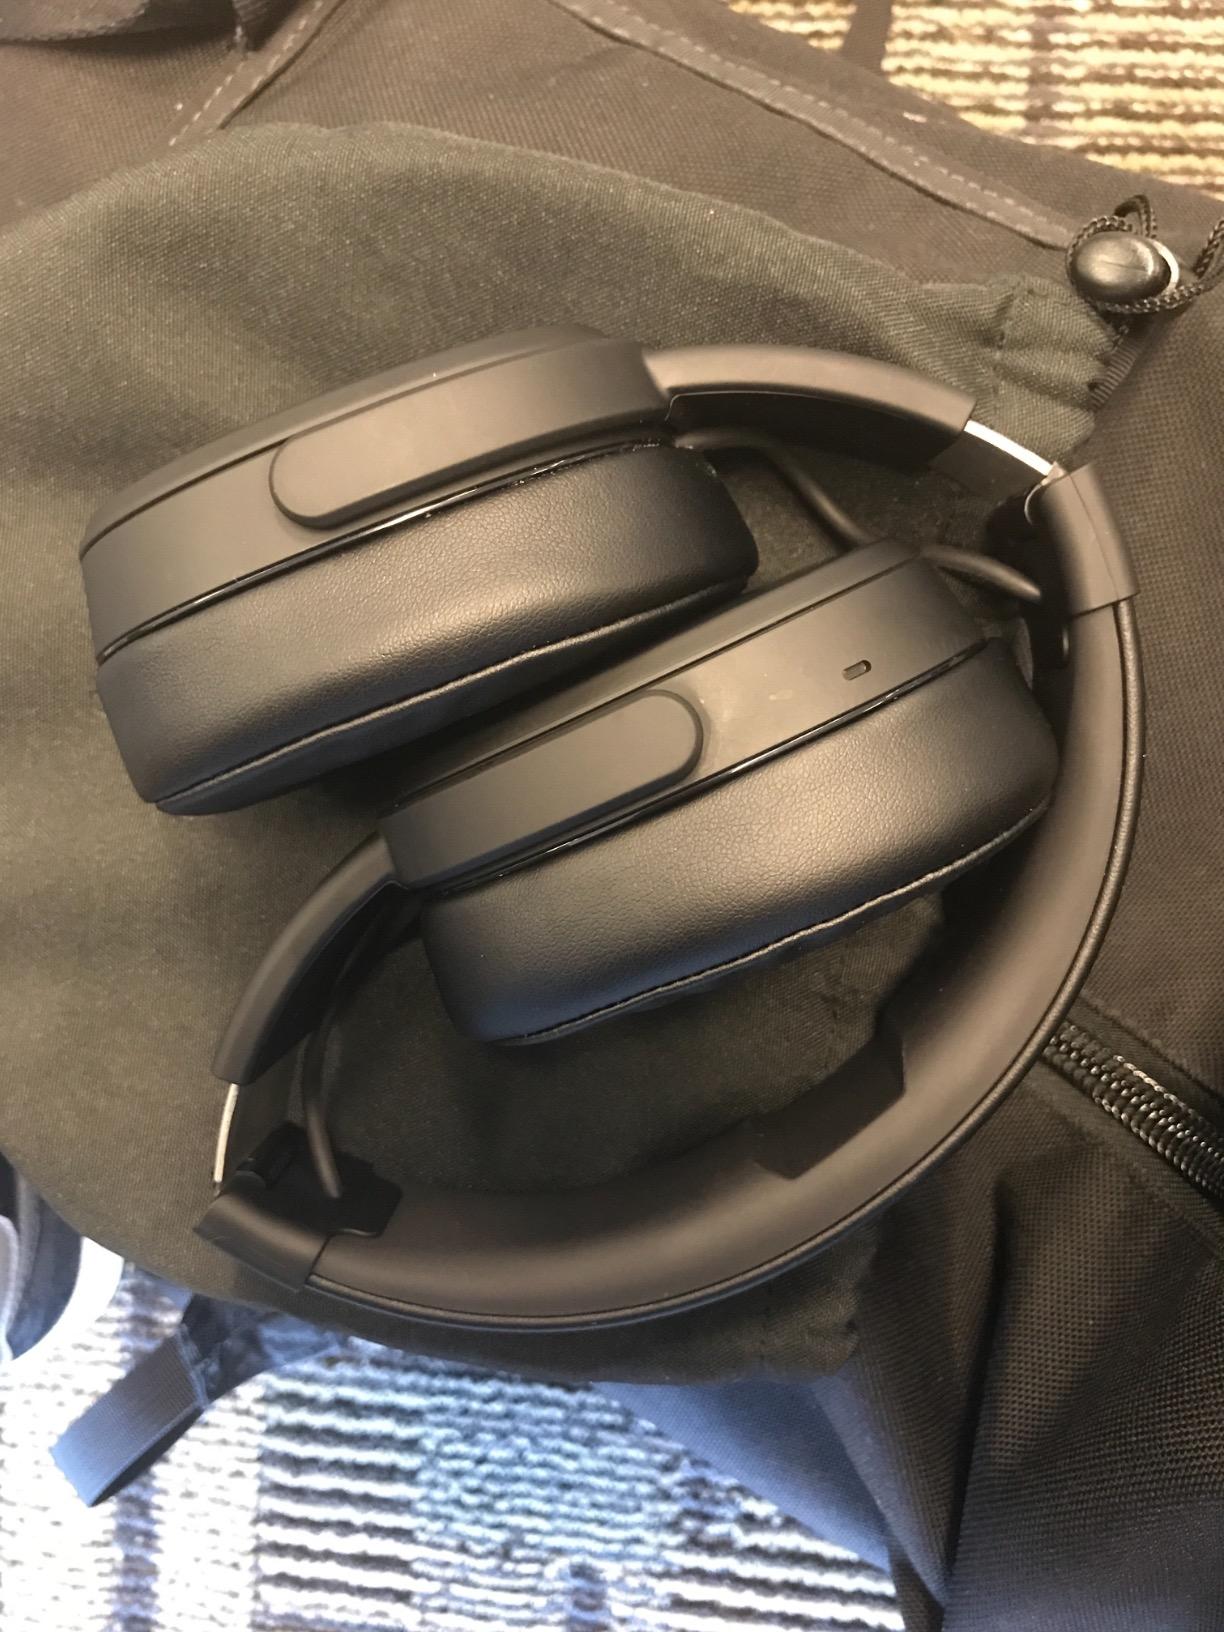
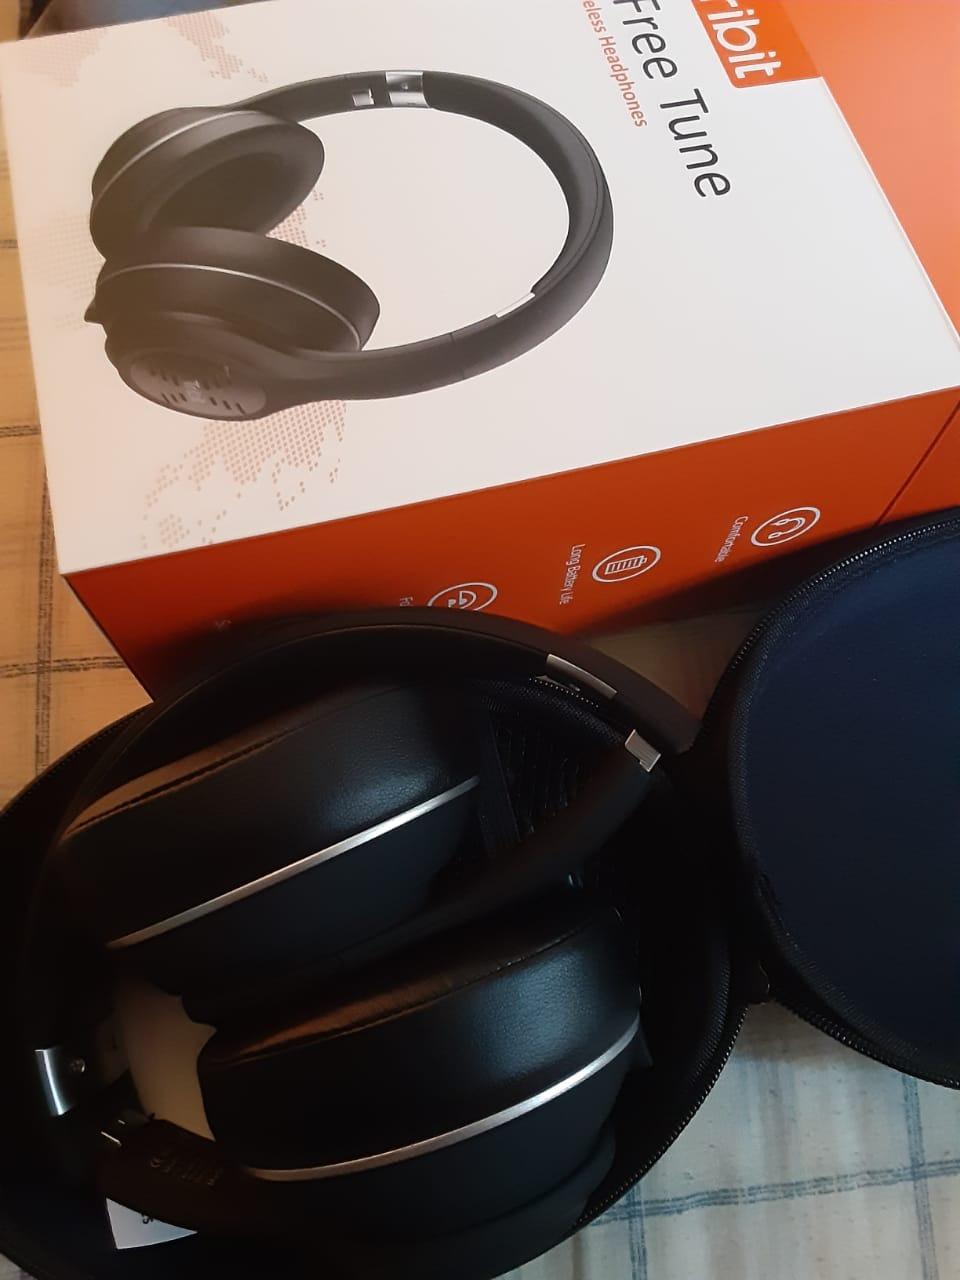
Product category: headphones
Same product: no